Benjamin Williams House

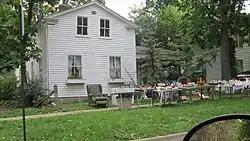

The Benjamin Oliver Williams House is a single-family home located at 628 North Ball Street in Owosso, Michigan, United States. It was listed on the National Register of Historic Places in 1980.